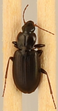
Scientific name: Calathus advena
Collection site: Rocky Mountains NEON (RMNP), plot RMNP_012